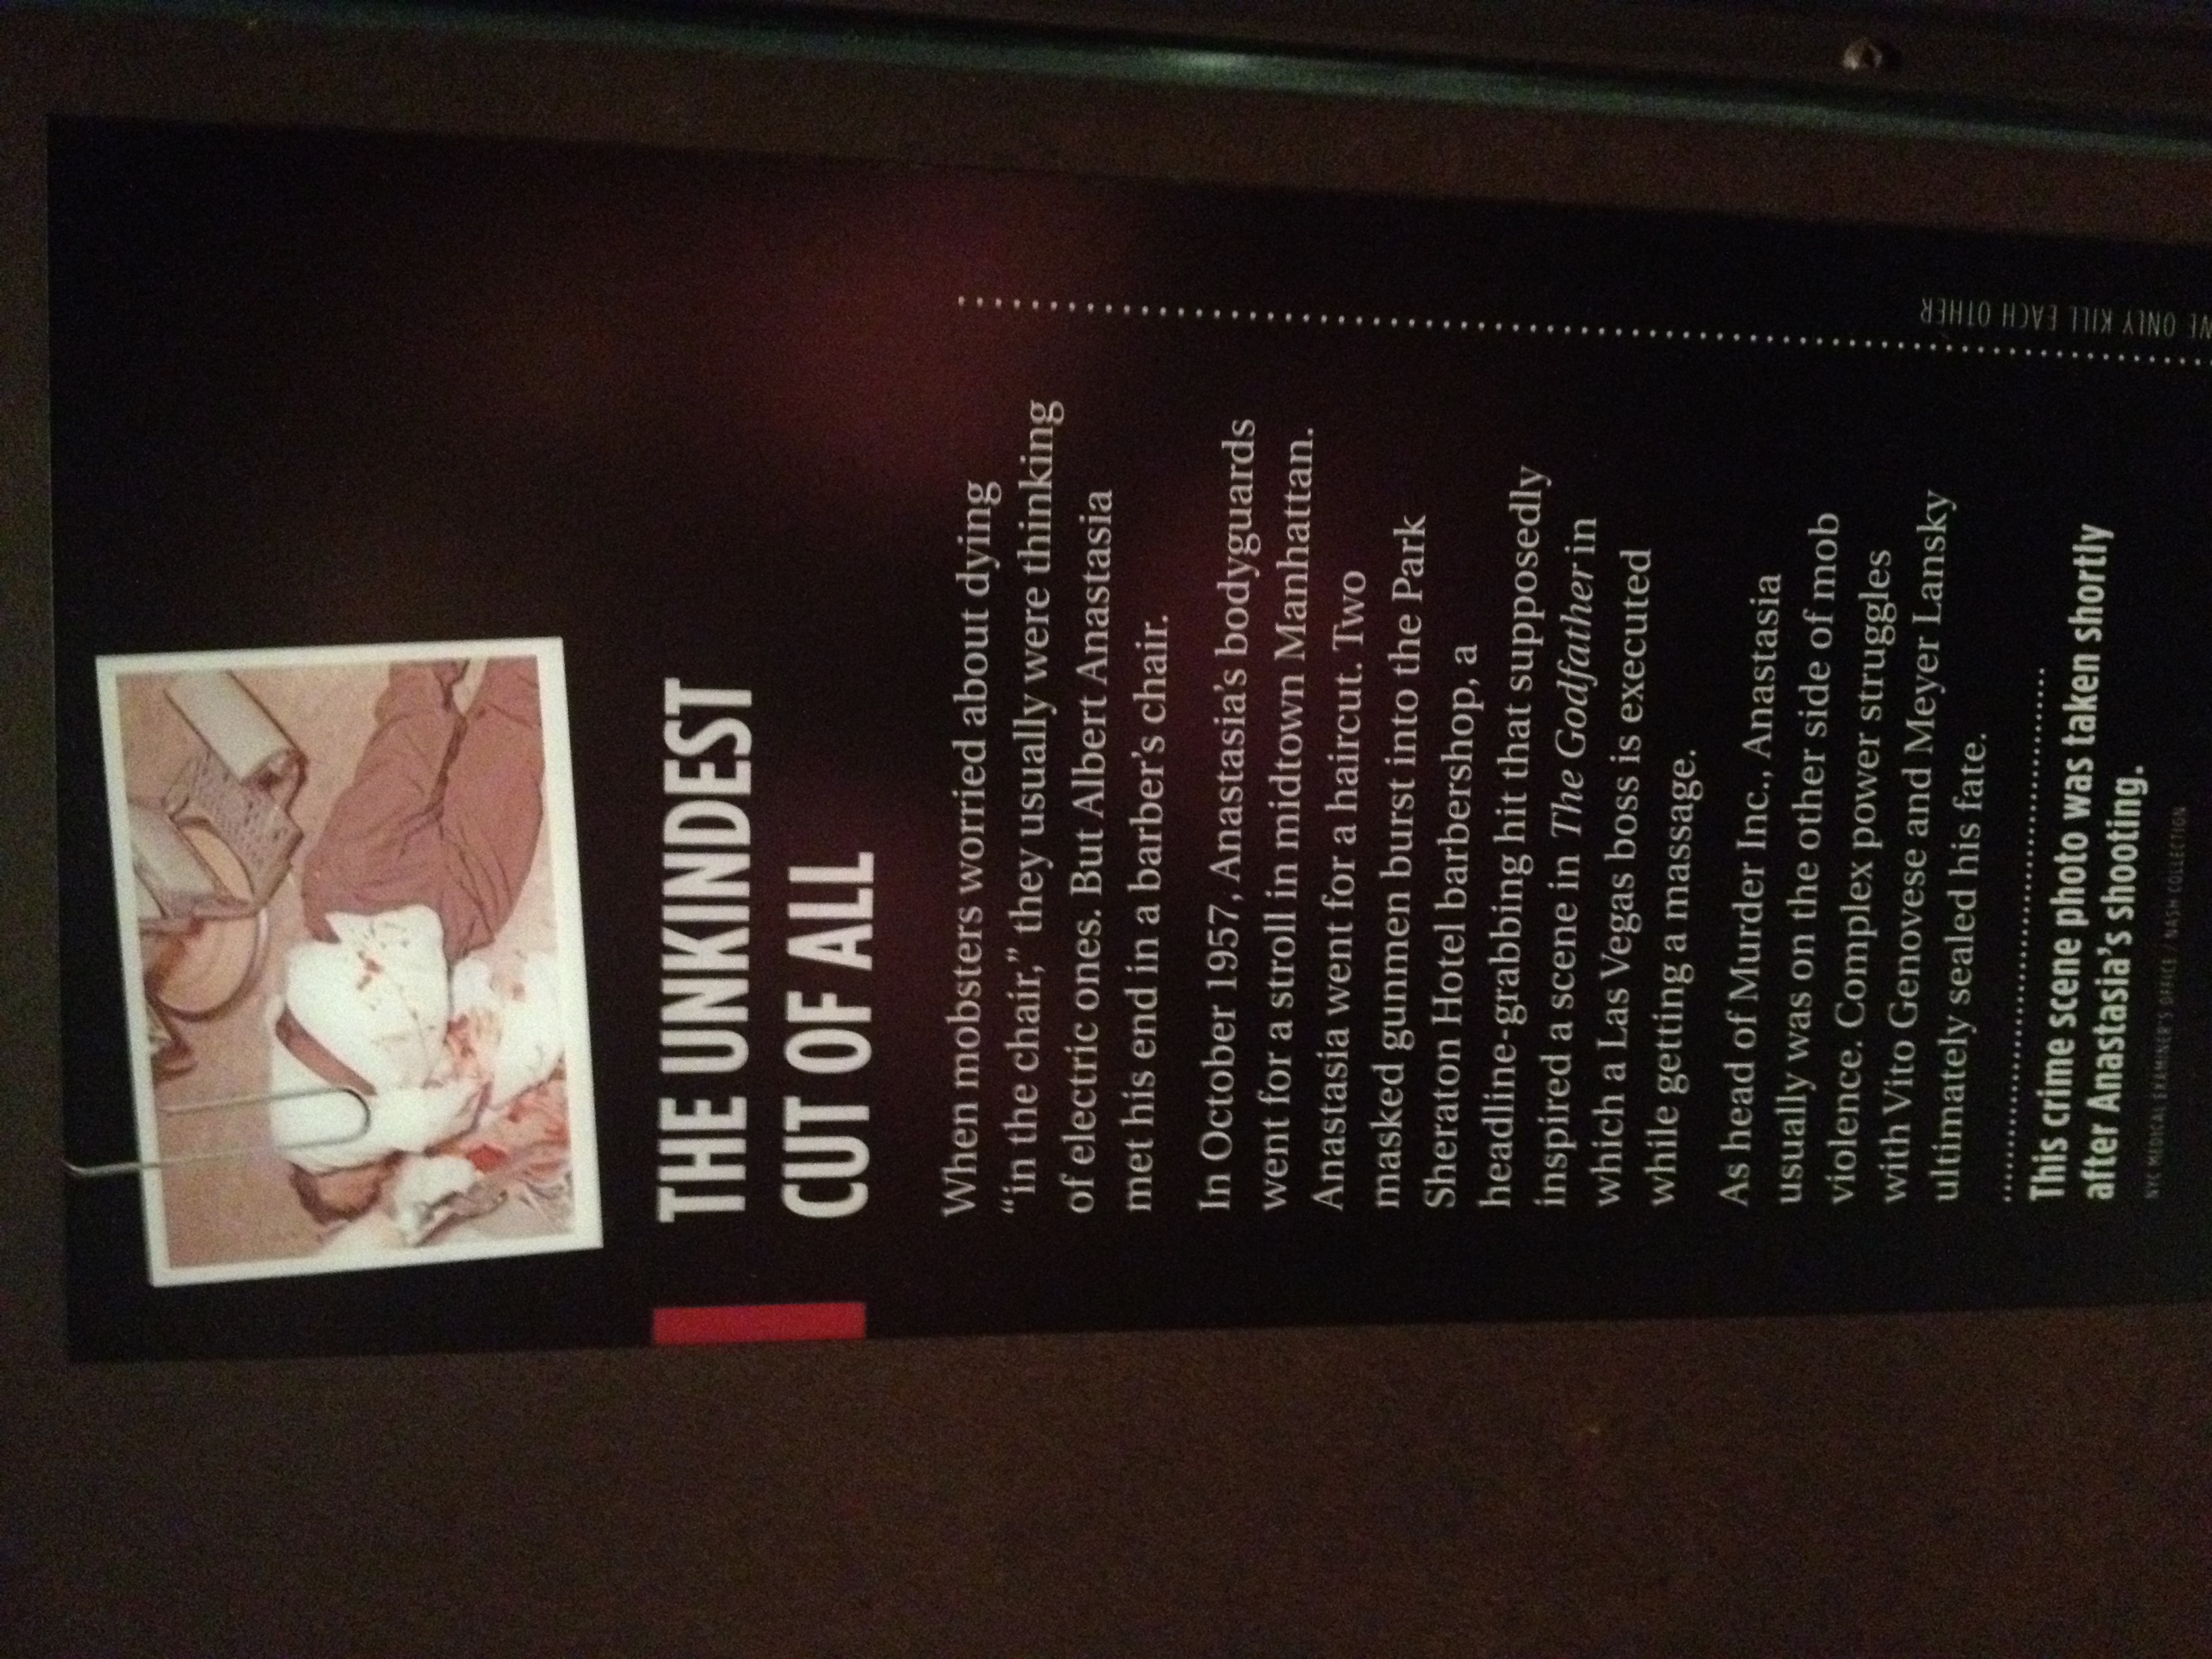
advertising, brand, text, distilled beverage